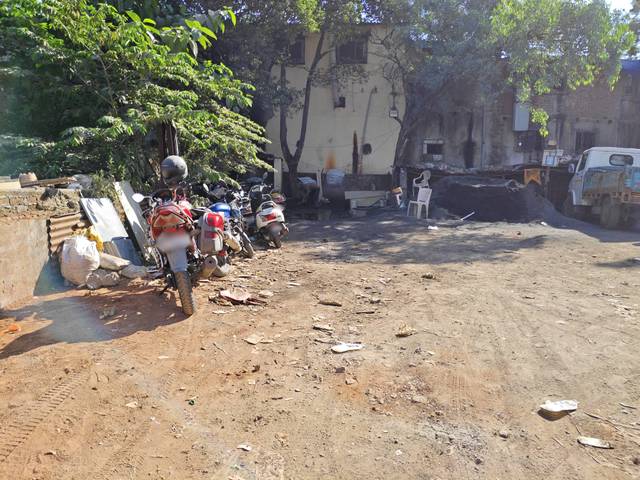
Region: India
Coordinates: 19.206, 72.877